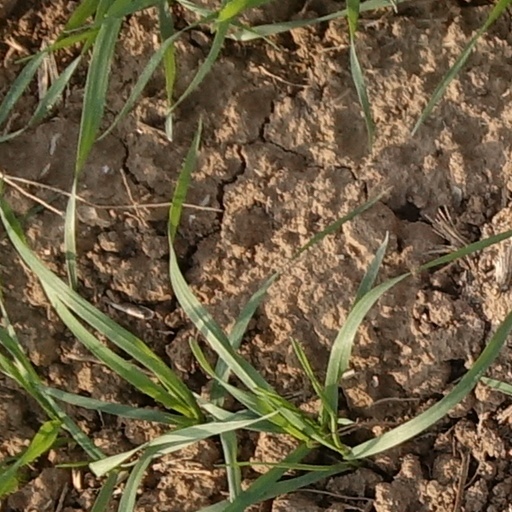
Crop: wheat